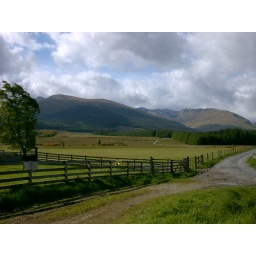
This is the road that leads to Ben Nevis, the tallest mountain in Scotland. May 2005.